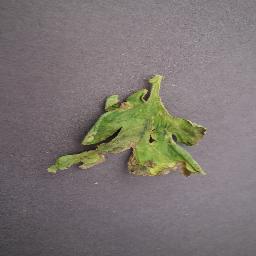
Label: Tomato___Late_blight